Takada Station (Nara)

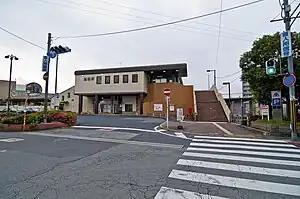
The west entrance of Takada Station

is a passenger railway station located in the city of Yamatotakada, Nara, Japan. It is operated by West Japan Railway Company (JR West). There is a transfer to Yamato-Takada Station on the Osaka Line of Kintetsu Railway.